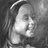
Emotion: happy